Gaius Charles

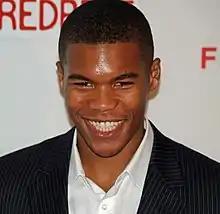
Charles at the premiere of "Redbelt" at Tribeca Film Festival in 2008

In 2017, Charles starred in the first season of NBC's television drama series "Taken", based on the "Taken" film franchise. He has appeared in multiple television series, including his most notable role in "Friday Night Lights, Grey's Anatomy", and "Aquarius", in which he portrayed Civil Rights Activist and Black Panther Bunchy Carter, and "Necessary Roughness."